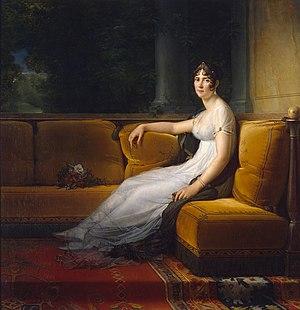
Napoléon Bonaparte, né le 15 août 1769 à Ajaccio et mort le 5 mai 1821 sur l'île Sainte-Hélène, est un militaire et homme d'État français, premier empereur des Français, du 18 mai 1804 au 6 avril 1814 et du 20 mars au 22 juin 1815, sous le nom de Napoléon Iᵉʳ.
La peinture française du XIXᵉ siècle est l'ensemble de la production picturale par les artistes français entre 1801 et 1900. Elle est représentée par des changements esthétiques et l'apparition de plusieurs courants dont se distinguent principalement la peinture romantique vers les premières décennies du siècle, et l'impressionnisme après la seconde moitié. En France, la peinture connait des mutations rapides tant sur le plan artistique qu'institutionnel avec la confrontation entre un art officiel défendu par le pouvoir et les institutions, et l'émergence d'un art moderne, poussés par des groupes d'artistes dit d'avant-garde, qui se développe par l'intermédiaire des premiers marchands d'art et des mécènes privés.
Jean Chanorier, né le 16 novembre 1746 à Lyon et mort le 29 mai 1806 à Croissy-sur-Seine, est un agronome et homme politique français. Seigneur, puis maire de Croissy-sur-Seine, il fut député, puis conseiller général de Seine-et-Oise et membre associé de l’Institut.
La famille de Tascher, ou Tascher de La Pagerie, est une famille de la noblesse française, originaire du Perche. Elle a formé deux branches principales. La branche ainée de la Pagerie, après un passage dans le Blésois, s'est établie vers 1730 en Martinique. Elle s'est éteinte en ligne masculine en 1993. La branche cadette était fixée à Bellême et s'est éteinte en 1964.